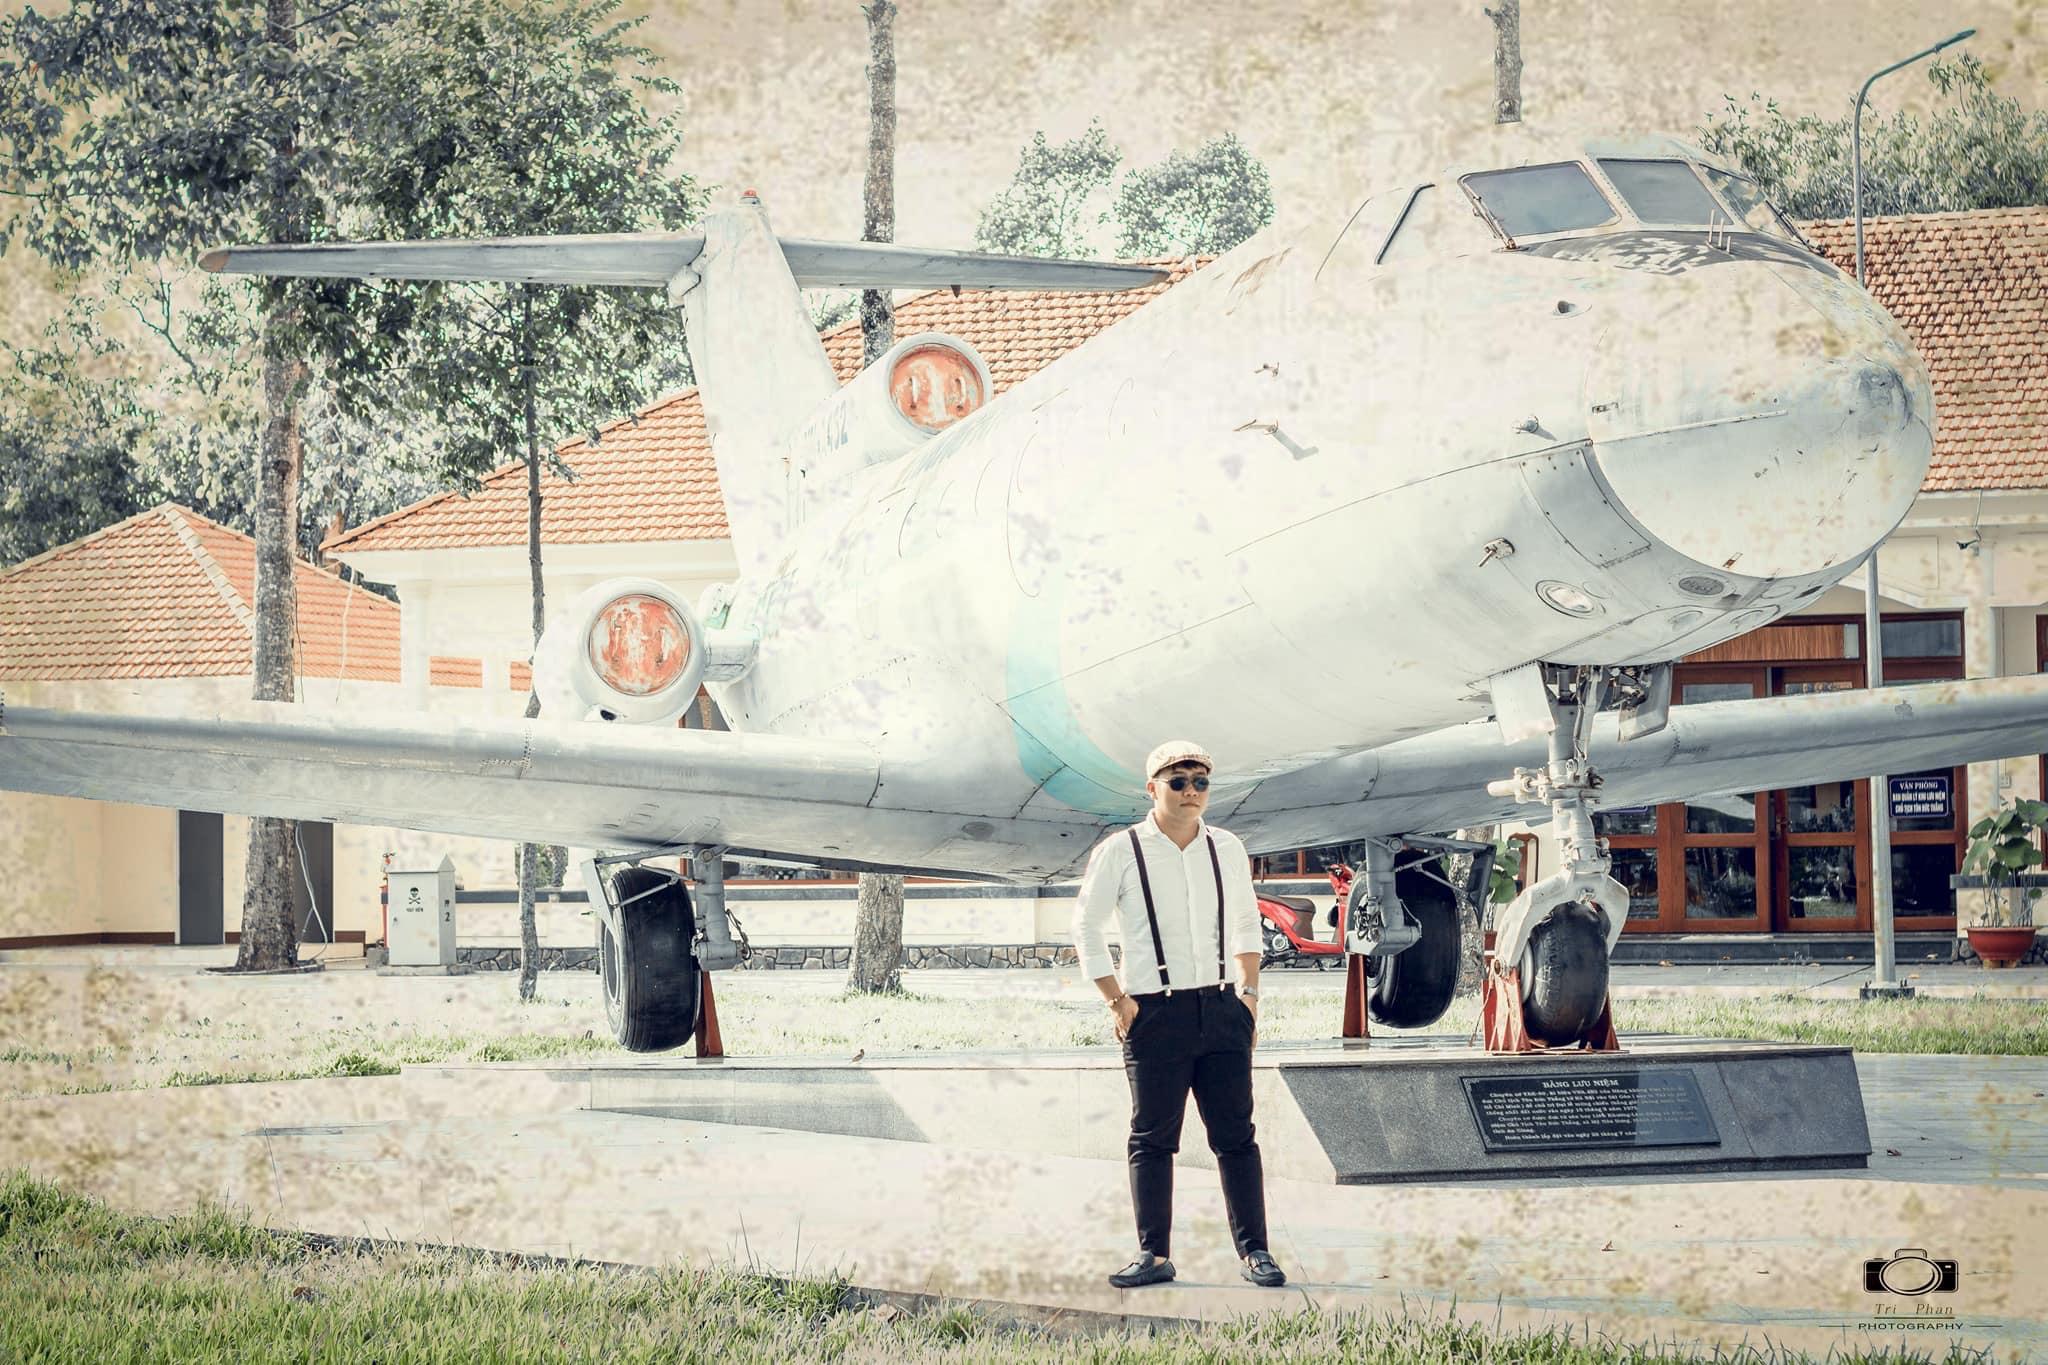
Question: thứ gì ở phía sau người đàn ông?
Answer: một chiếc máy bay